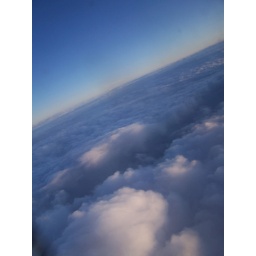
above clouds airplane window (21) 150dpi